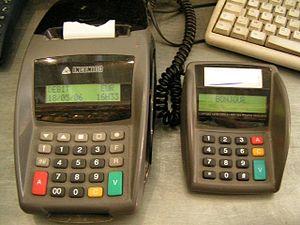
Terminal de paiement électronique Modèle